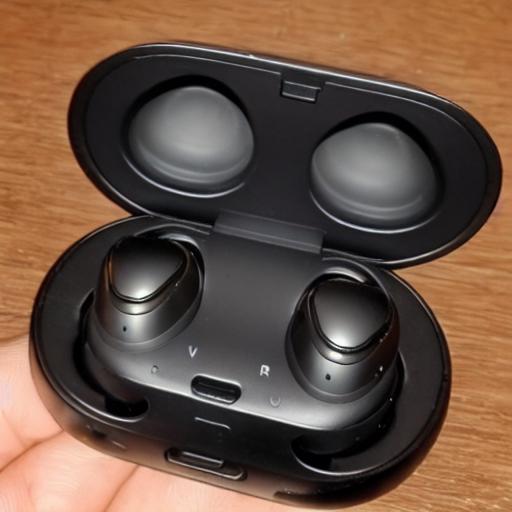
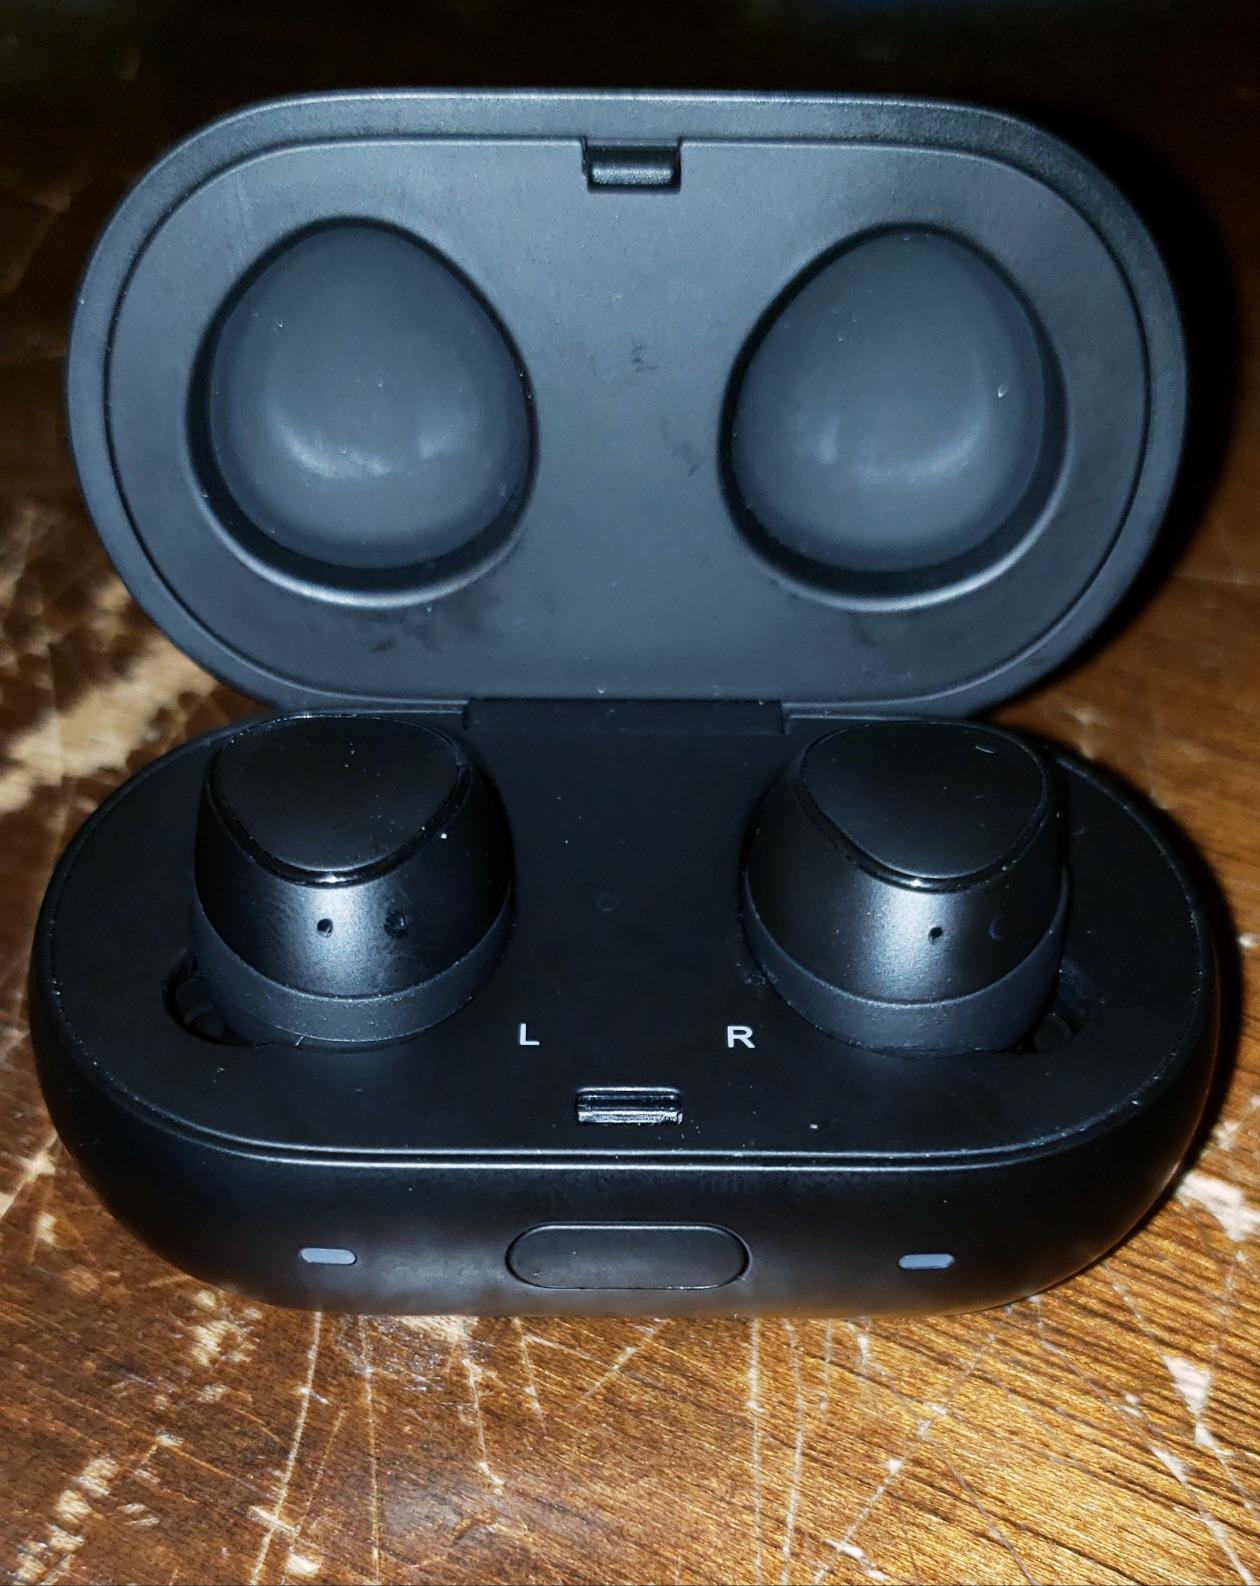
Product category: earbuds
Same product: no